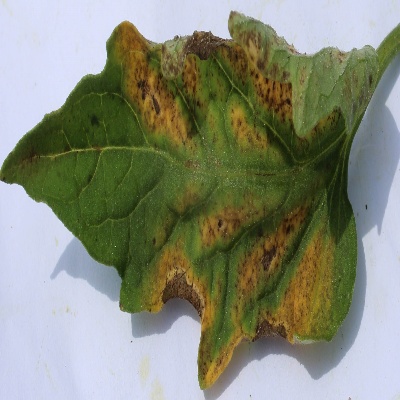
Crop: Tomato
Condition: septoria leaf spot